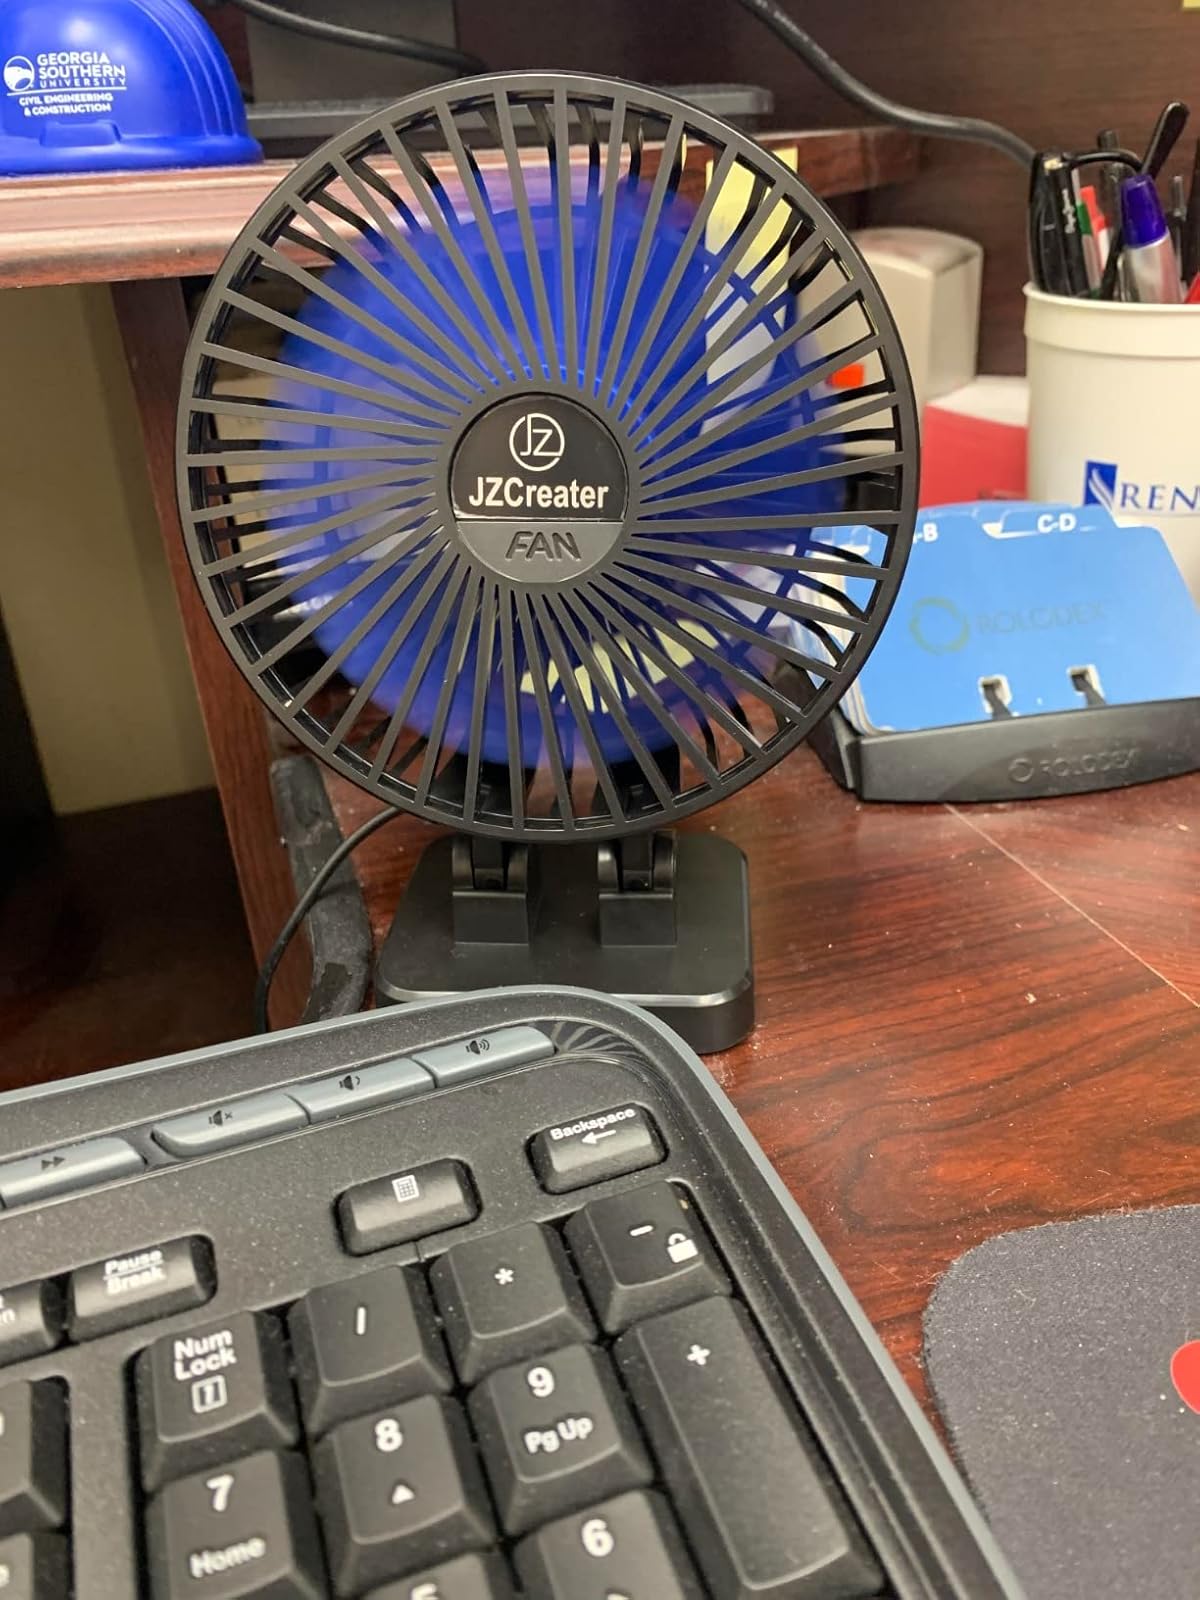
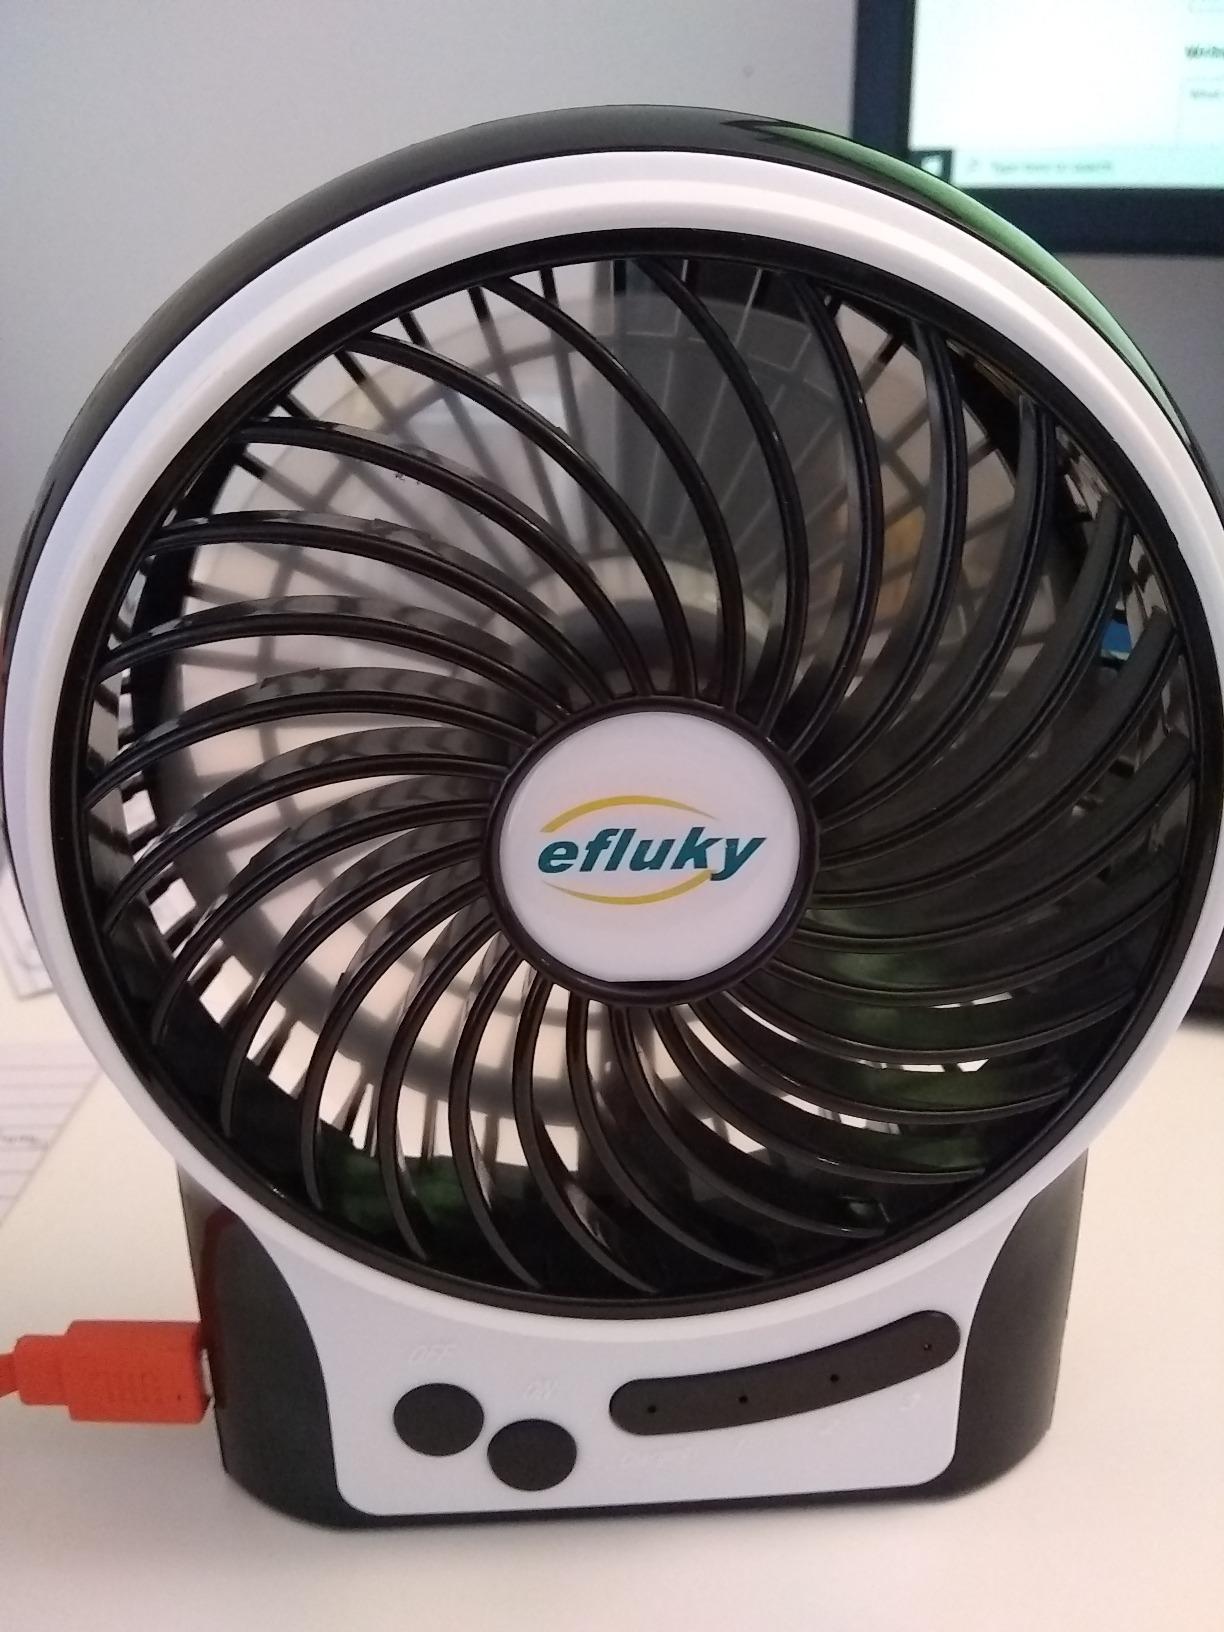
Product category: fan
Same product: no